Bible translations into Welsh

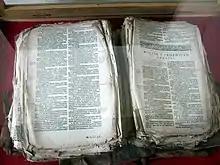
This tattered Welsh Bible from 1620 in Llanwnda church is said to have been rescued from the hands of French invaders in 1797

Parts of the Bible have been translated into Welsh since at least the 15th century, but the most widely used translation of the Bible into Welsh for several centuries was the 1588 translation by William Morgan, "Y Beibl cyssegr-lan sef Yr Hen Destament, a'r Newydd" as revised in 1620. The "Beibl Cymraeg Newydd" ("new Welsh Bible") was published in 1988 and revised in 2004. Beibl.net is a translation in colloquial Welsh which was completed in 2013.